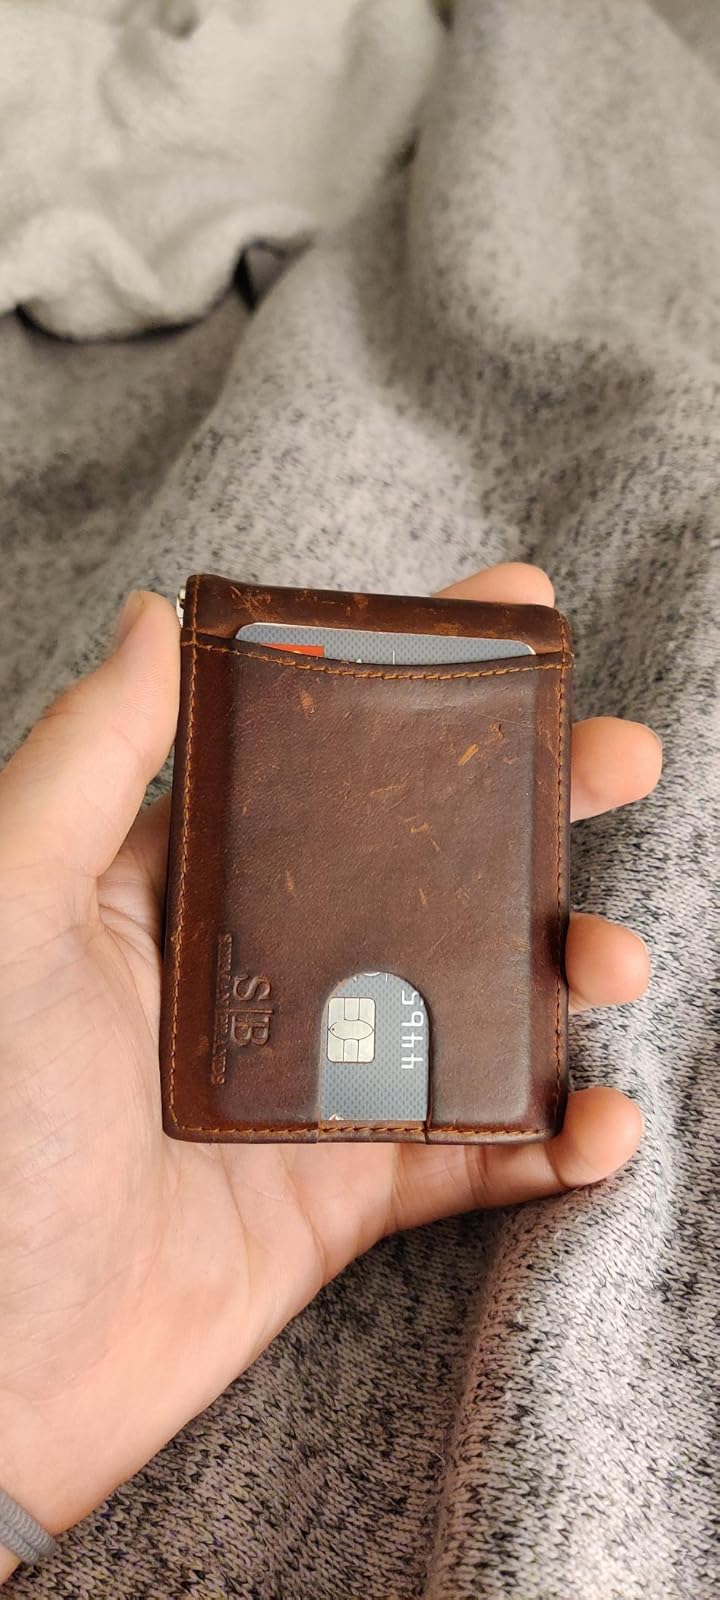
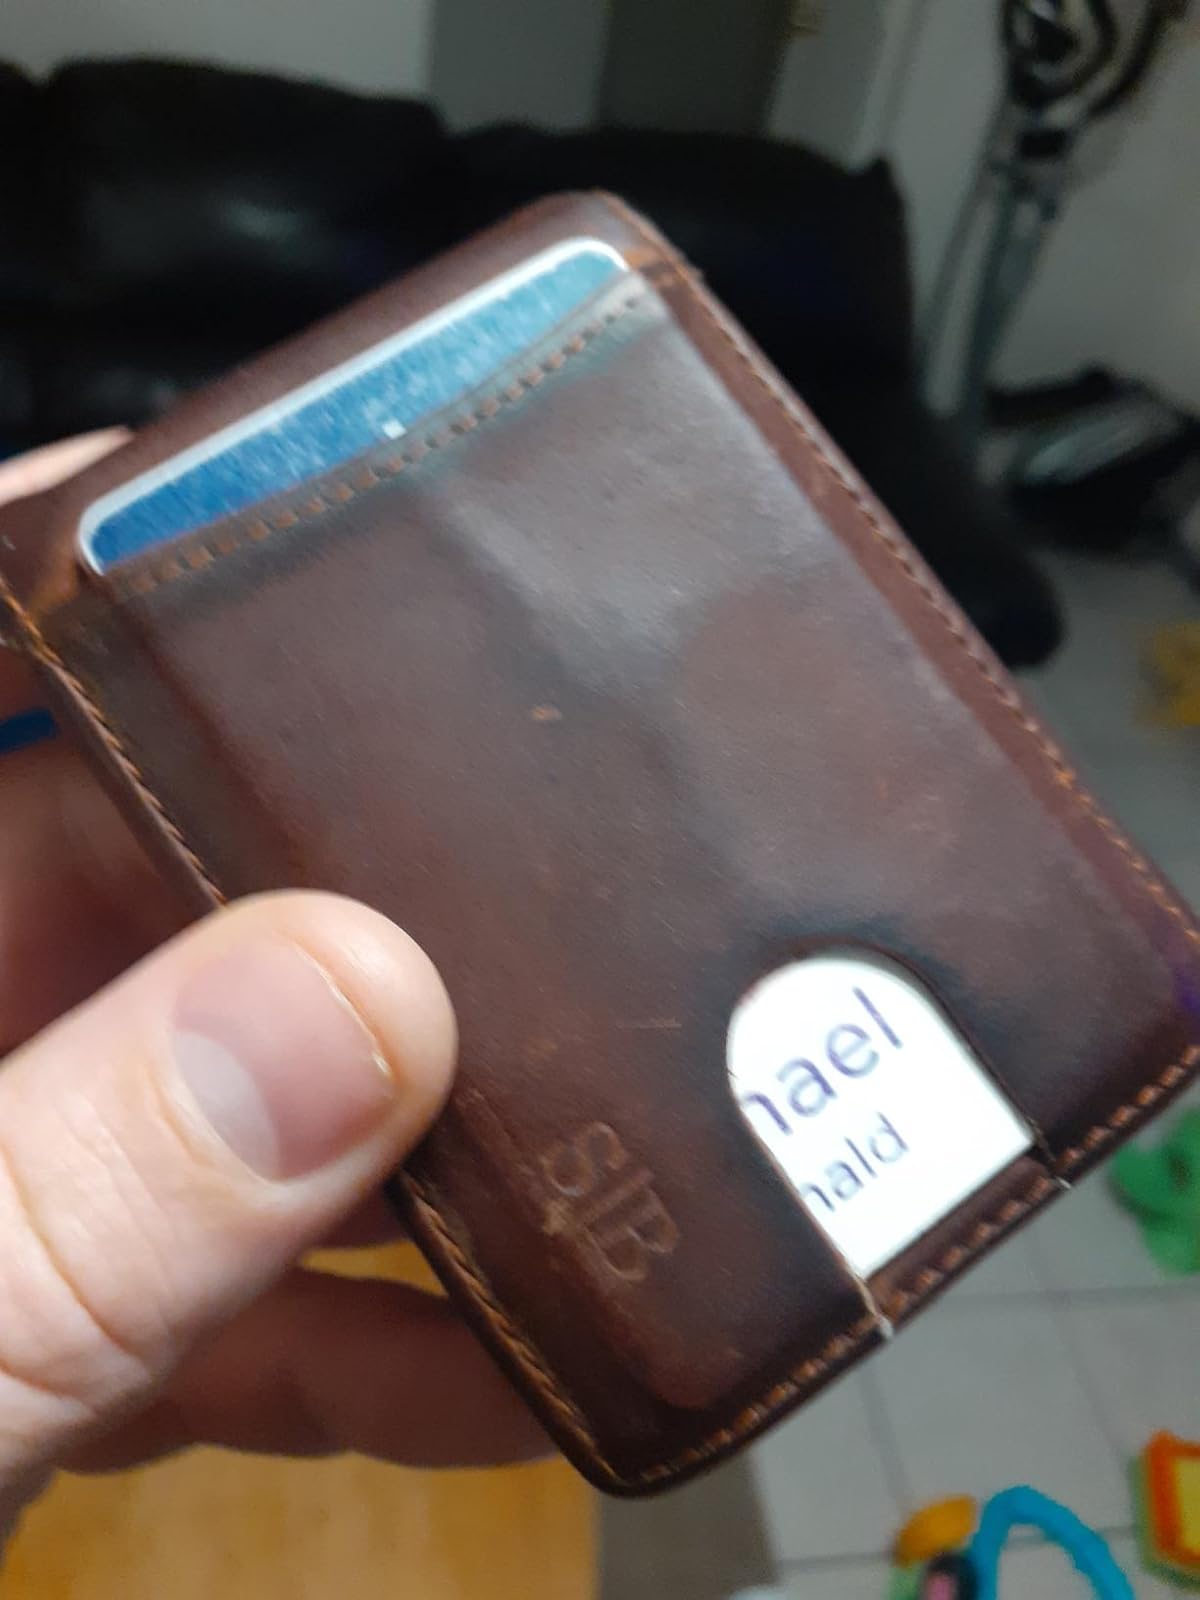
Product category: accessories_wallet
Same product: yes